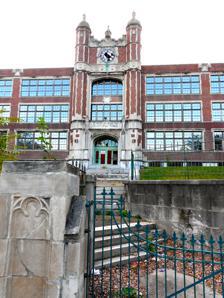
Building: North Scranton Junior High School
Country: United States of America
Year built: 1924
United States historic place North Scranton Junior High School U.S. National Register of Historic Places Main gate in 2013 Show map of Pennsylvania Show map of the United States Location 1539 N. Main Ave., Scranton, Pennsylvania Coordinates 41°26′03″N 75°39′44″W / 41.4342°N 75.6622°W / 41.4342; -75.6622 Area 4.4 acres (1.8 ha) Built 1922-1924 Architect Edson Gilbert; Sinclair & Grigg Architectural style Late Gothic Revival NRHP reference No. 99001197 Added to NRHP September 24, 1999 The North Scranton Junior High School is a historic American junior high school building located at Scranton , Lackawanna County, Pennsylvania . History and architectural features Built between 1922 and 1924, this historic structure is a three-story, brick and stone building that was designed in the Late Gothic Revival style. It features a four-story clock tower and a tall Gothic arch surrounding the main entrance. The school was abandoned in 1987. In 2015, it re-opened as an apartment building for senior citizens. It was added to the National Register of Historic Places in 1999. External videos Historic Tax Credits: Transforming North Scranton Junior High School , Pennsylvania Historical and Museum Commission First Look Inside New Apartments at North Scranton Junior High School , Nexstar, 2015 References